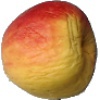
Label: Apple Red Yellow 1